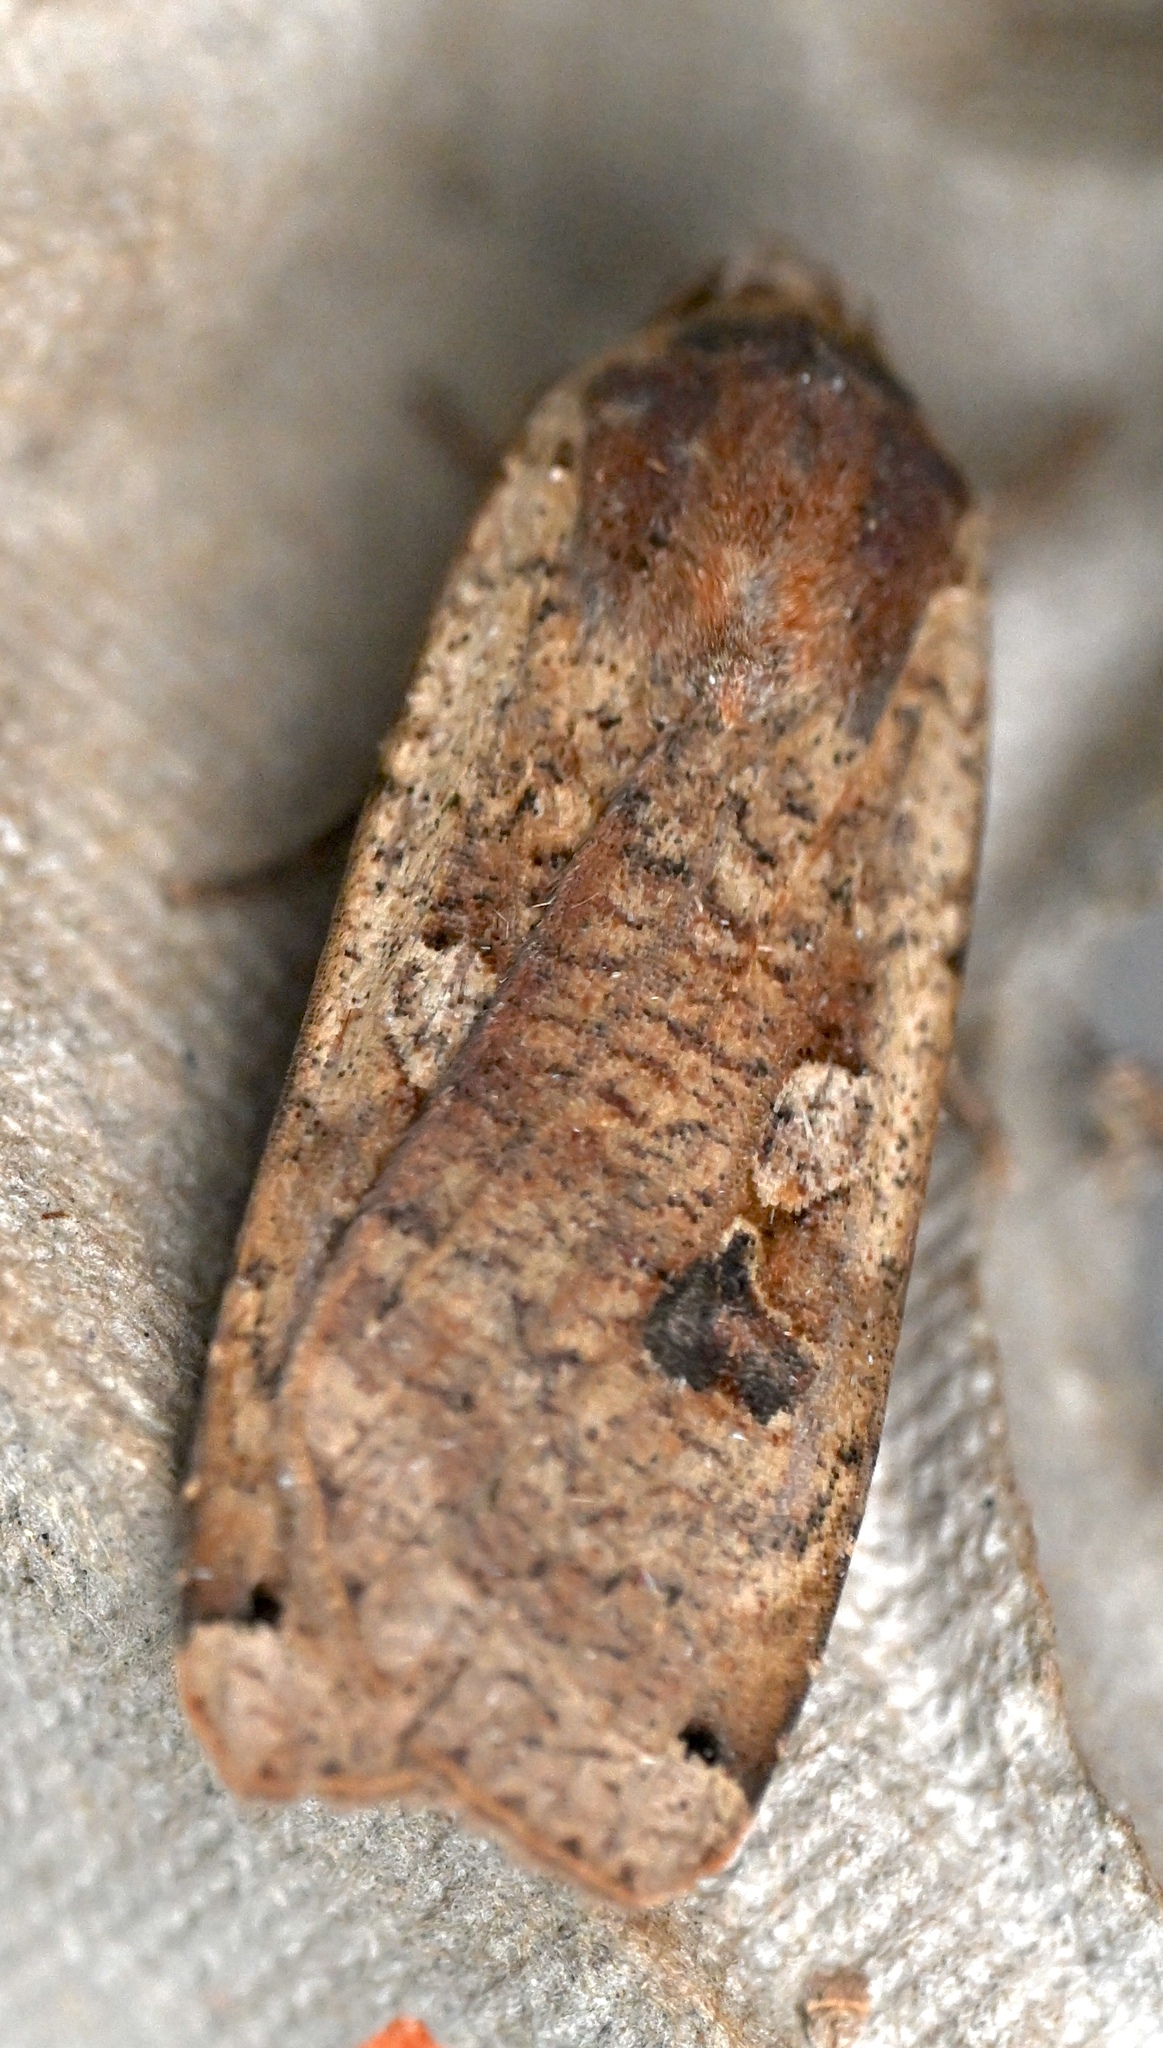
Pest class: cutworms